Prichal (ISS module)

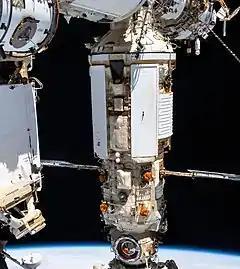
Forward view of "Nauka" and "Prichal" from the "Cupola", during the Russian VKD-51 spacewalk in January 2022.

To complete the integration of "Prichal" into the Russian segment, cosmonauts Anton Shkaplerov and Pyotr Dubrov performed a spacewalk to install cables between "Nauka" and "Prichal" on 19 January 2022.